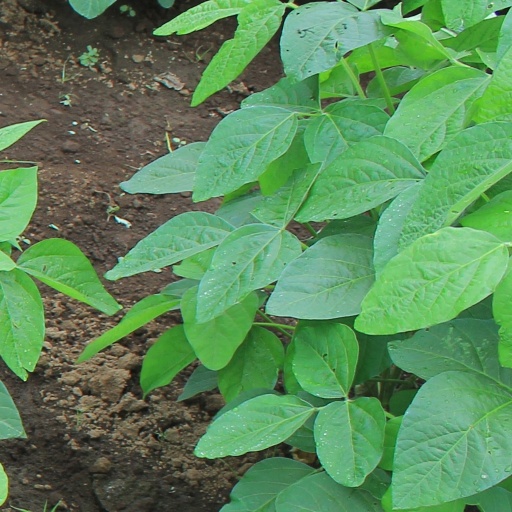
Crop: soybean